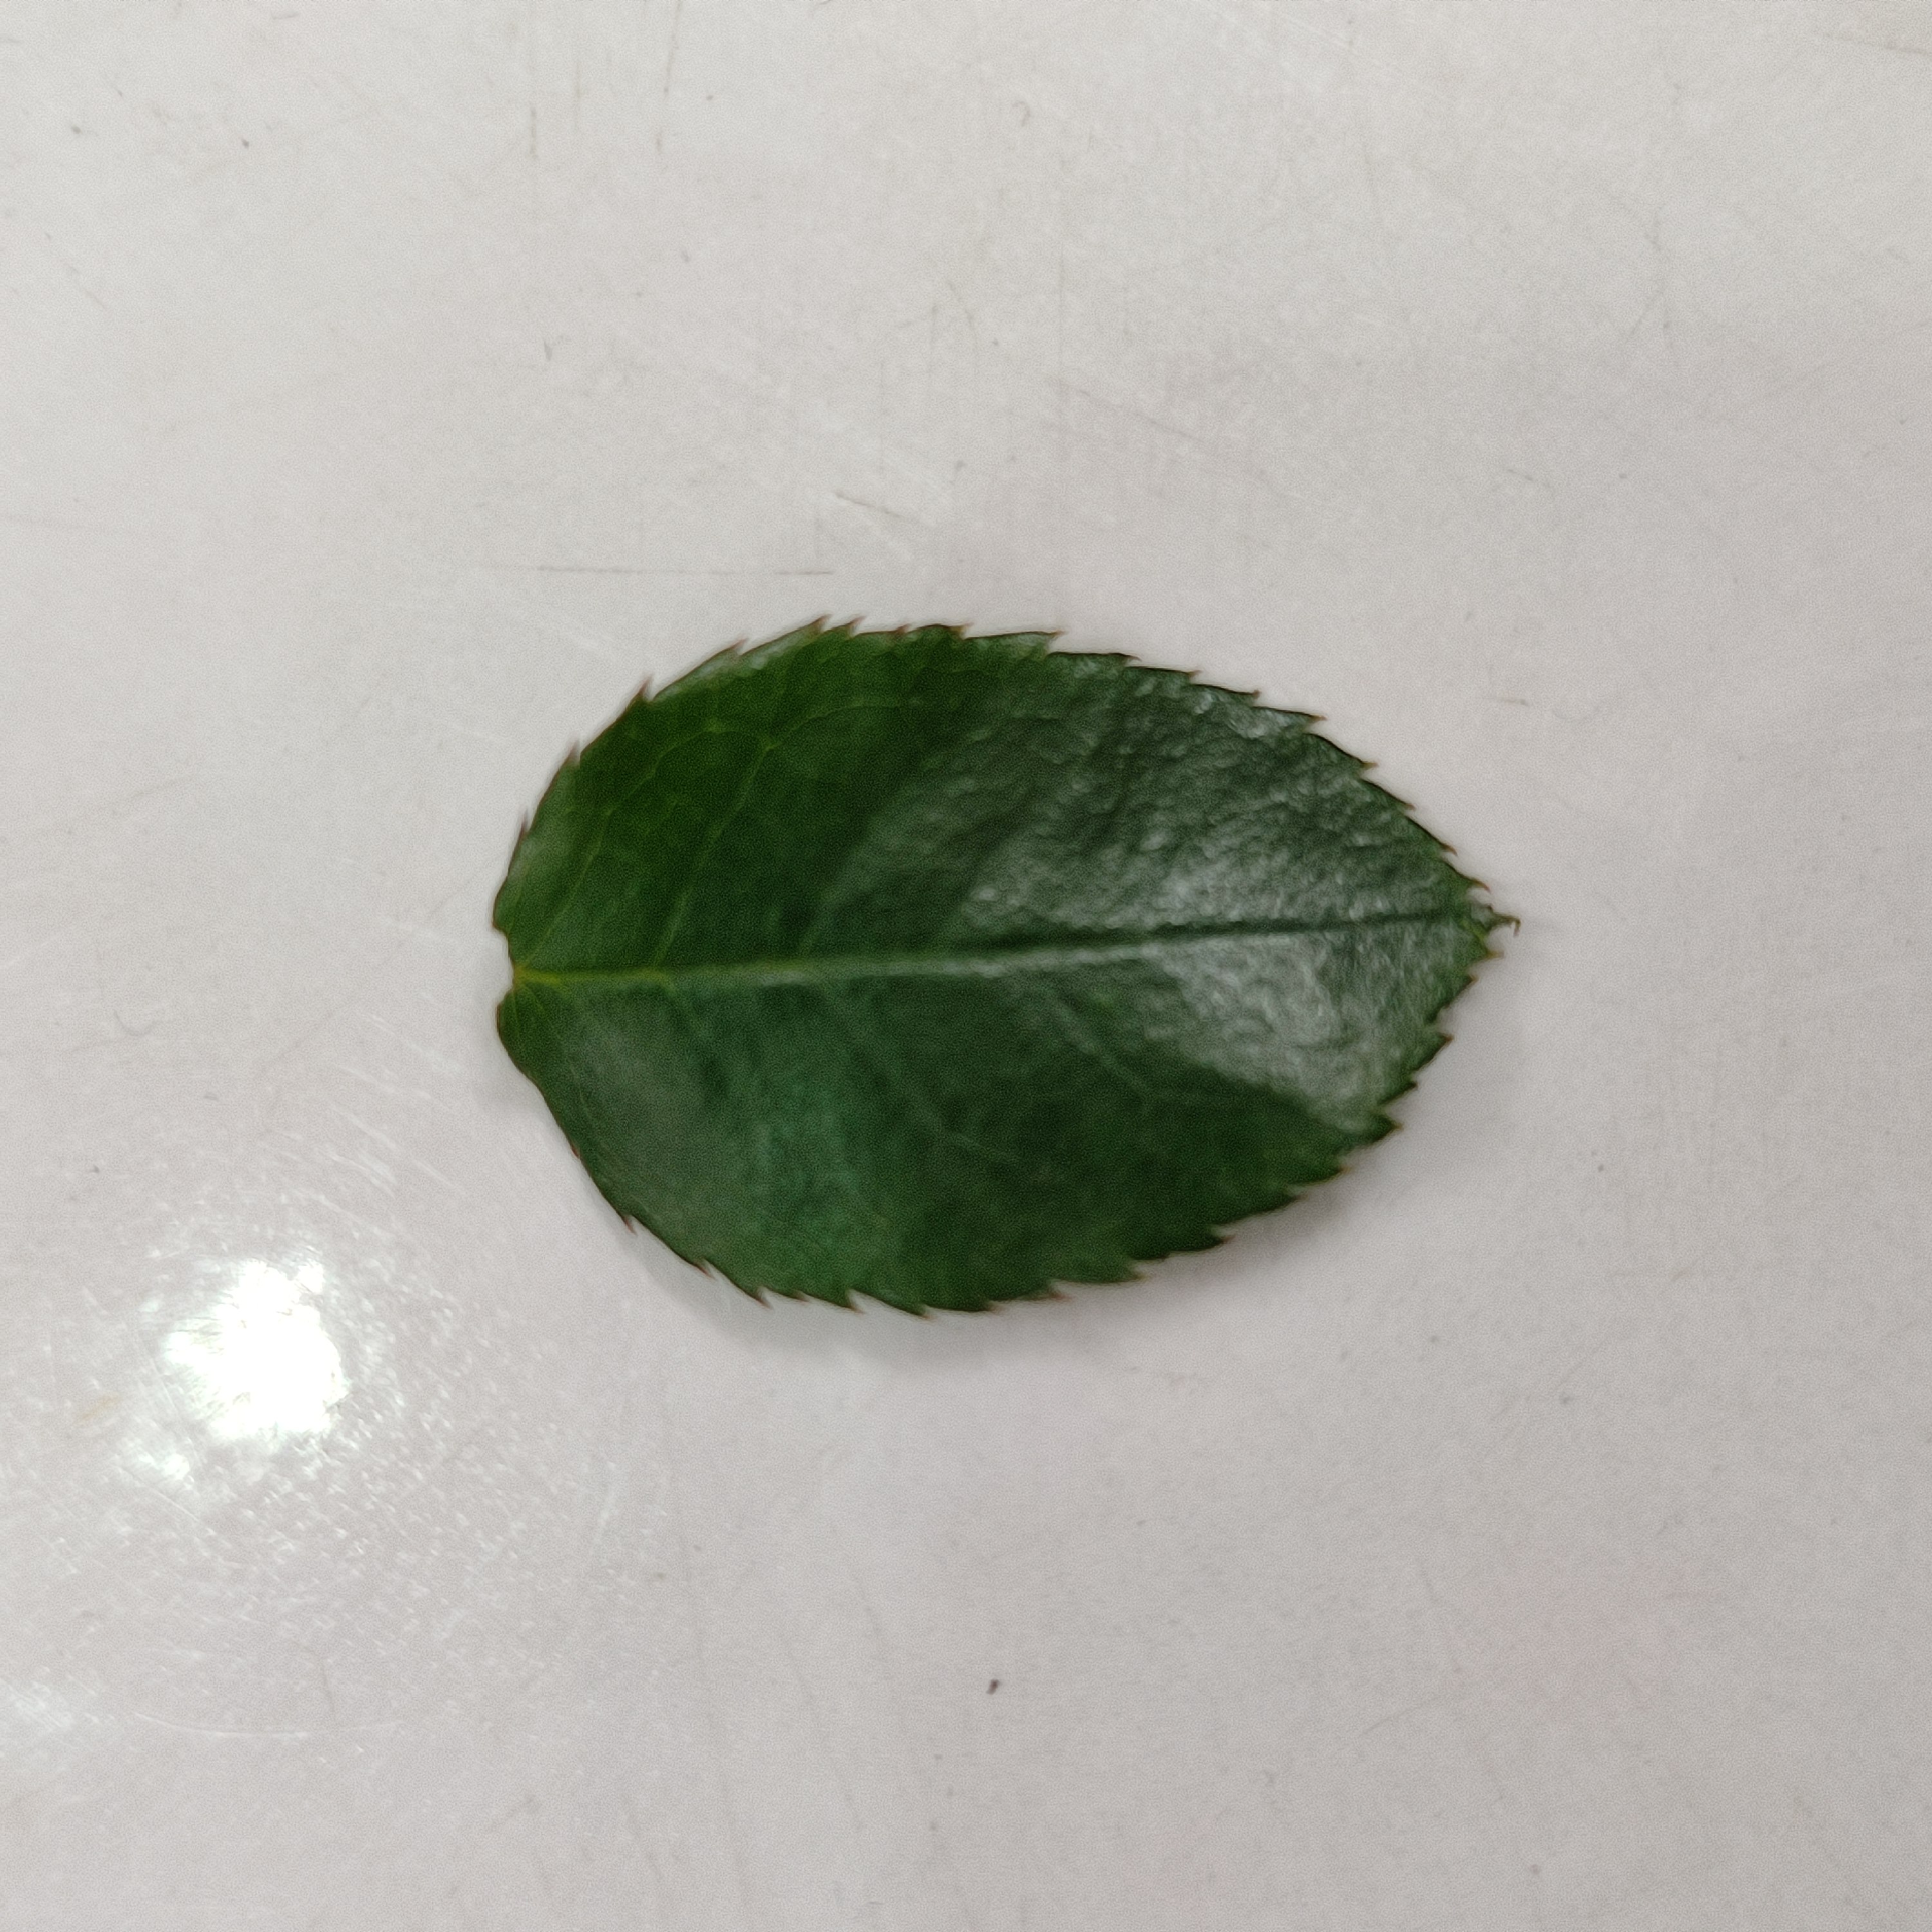
Label: Healthy Leaf